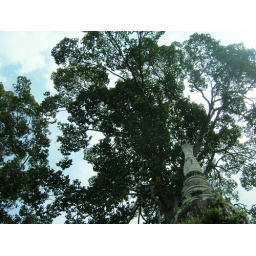
tree and blue sky over me